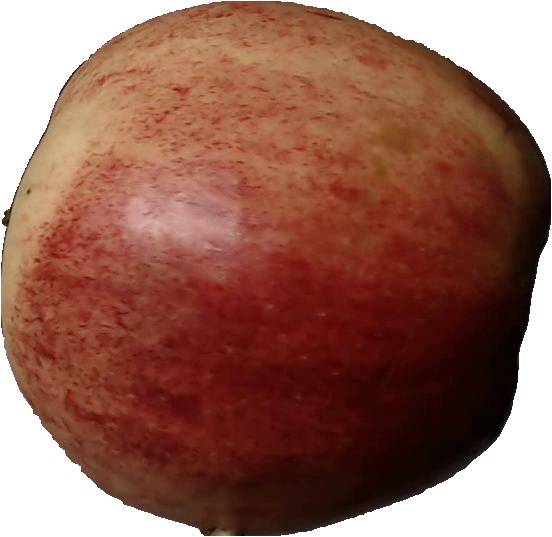
Label: apple_red_3